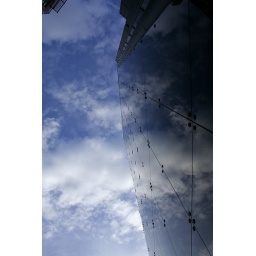
Reflection of the sky against the glass exterior of a office block.